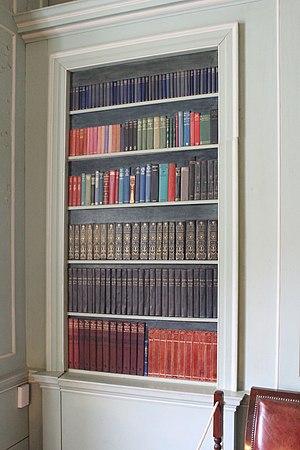
Un passage secret est, dans une construction quelconque, un chemin dissimulé qui permet de se déplacer furtivement. Il peut être un moyen : soit d'accéder à une pièce secrète dans une maison ; soit de permettre d'entrer et sortir d'un bâtiment par des corridors ou des galeries dissimulés. Les passages secrets ont été utiles tout au long de l'Histoire, et sont couramment utilisés dans les œuvres de fiction.